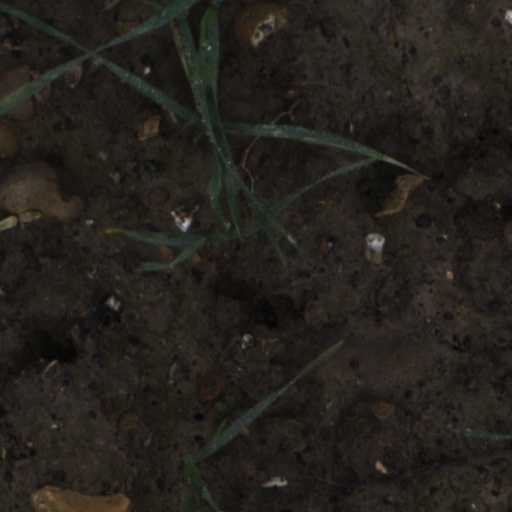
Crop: wheat